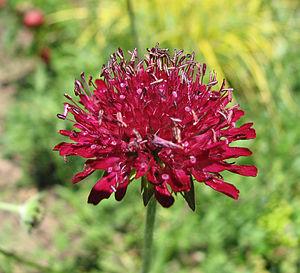
Knautia macedonica est un genre de plantes herbacées vivaces de la famille des Dipsacaceae selon la classification classique de Cronquist, de la famille des Caprifoliaceae selon la classification phylogénétique. Les espèces sont appelées « knauties » de Macédoine ou parfois, petite« scabieuses »